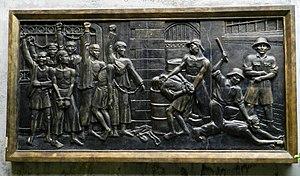
Bas-relief de la Maison centrale (Hanoi Hilton) illustrant les sévices subis par les prisonniers politiques.
La prison Hỏa Lò est une ancienne prison située à Hanoï au Vietnam, également appelée Maison centrale ou ironiquement Hanoi Hilton. Elle a été construite alors que l'Indochine faisait partie intégrante de l'empire français. Détruite en partie en 1990, elle est maintenant un musée.